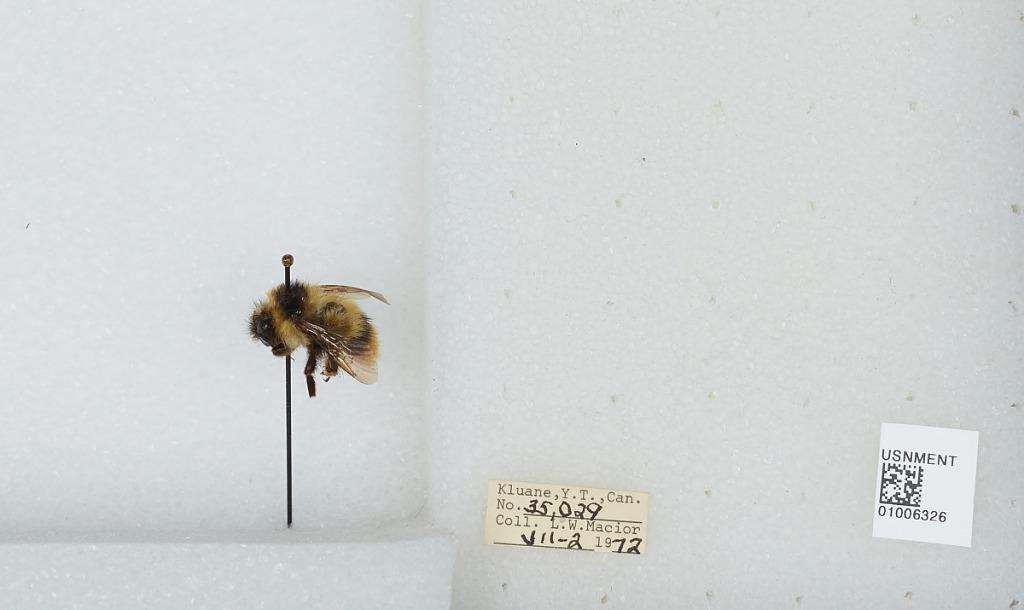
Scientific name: Bombus (Pyrobombus) frigidus Smith
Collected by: L. Macior
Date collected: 1972-7-2
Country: Canada
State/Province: Yukon Territory
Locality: Kluane
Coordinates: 60.75, -139.5